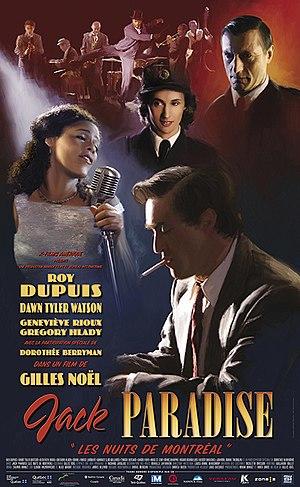
Affiche du film Jack Paradise (Q652290)
Jack Paradise (Les nuits de Montréal) est un film québécois réalisé par Gilles Noël et sorti en 2004.